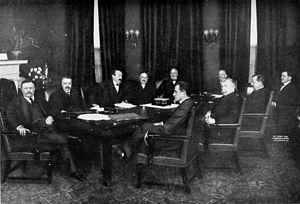
La présidence de Theodore Roosevelt débuta le 14 septembre 1901, date de l'investiture de Theodore Roosevelt en tant que 26ᵉ président des États-Unis après l'assassinat du président McKinley, et prit fin le 4 mars 1909. Membre du Parti républicain, Roosevelt était alors vice-président des États-Unis depuis seulement 194 jours quand il accéda à la présidence. Il se présenta pour un mandat complet de quatre ans à l'élection présidentielle de 1904 et fut élu à une majorité écrasante. Son secrétaire à la Guerre William Howard Taft lui succéda à la Maison-Blanche.